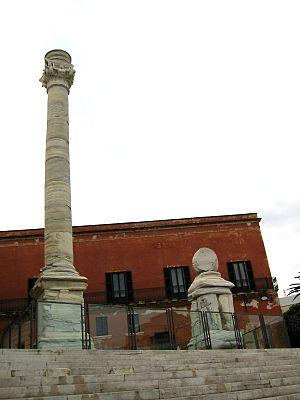
Les Satires sont un recueil de satires en hexamètres dactyliques du poète latin Horace, formé d'un premier livre de dix poèmes publié vers 35 av. J.-C. et d'un second livre de huit pièces paru vers 29 av. J.-C. Dédicacées au patron d'Horace, Mécène, elles développent sous différentes formes, allant de l'anecdote à la parodie de scène mythologique, les sujets les plus divers : critique des vices, récit de voyage, portraits de fâcheux, discussion littéraire.
La voie Appienne est une voie romaine de près de 500 km de longueur, partant de Rome, longeant la côte tyrrhénienne, traversant les terres de la Campanie et de la Basilicate pour terminer dans les Pouilles. Elle fut construite en 312 av. J.-C. Elle joignait à l'origine Rome à Capoue, puis fut prolongée jusqu'à Brindes.